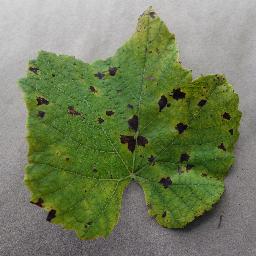
Label: Grape___Leaf_blight_(Isariopsis_Leaf_Spot)